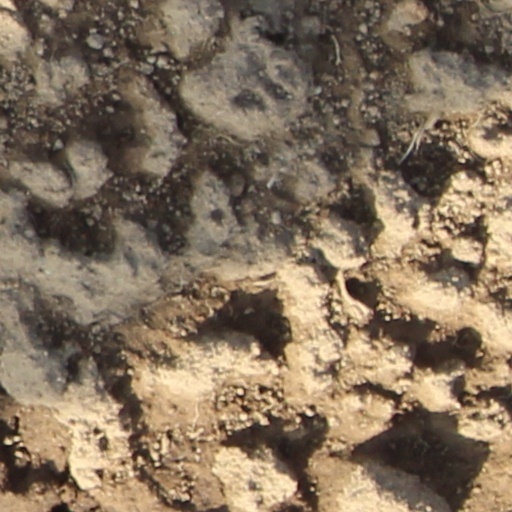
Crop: wheat